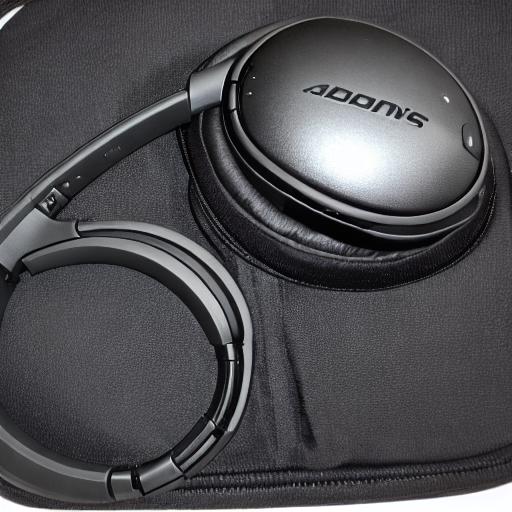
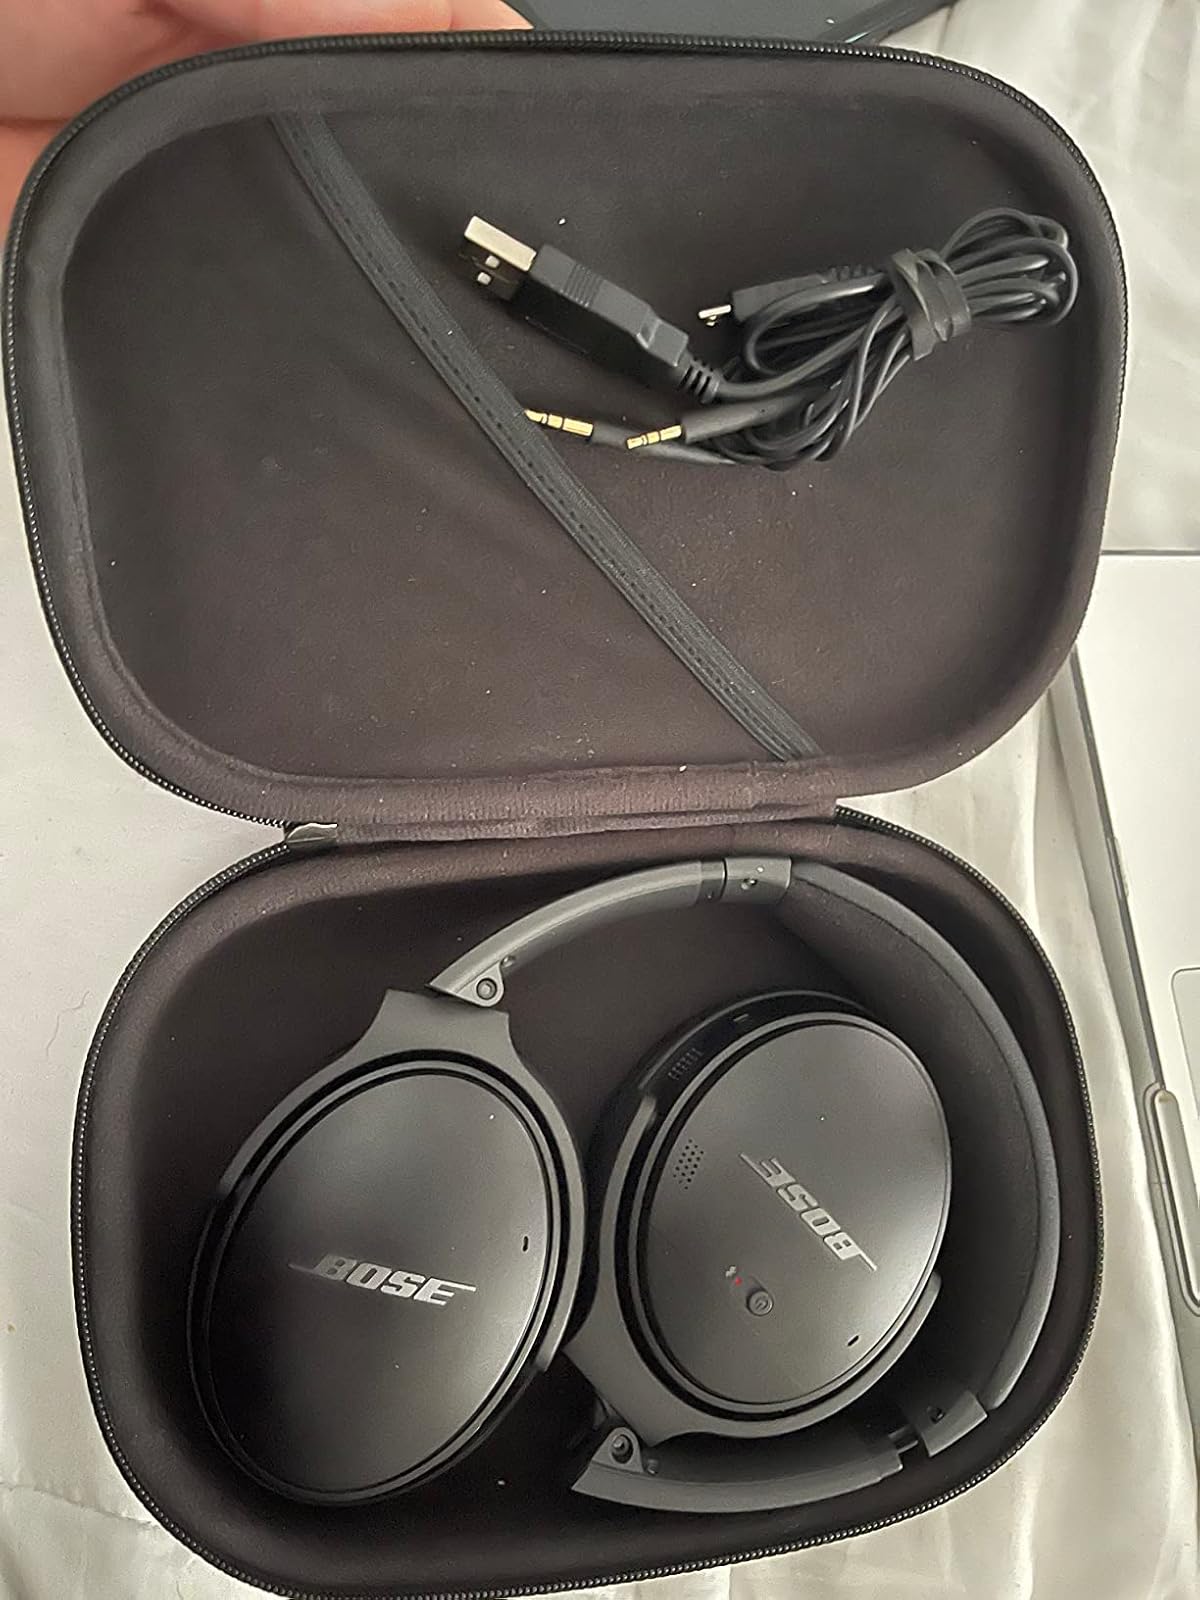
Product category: headphones
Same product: no